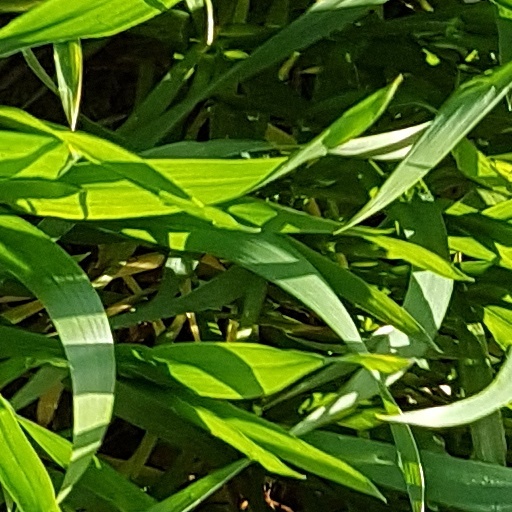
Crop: wheat